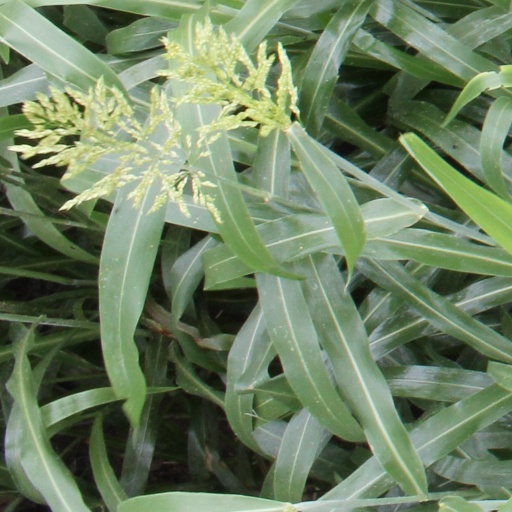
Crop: sorghum